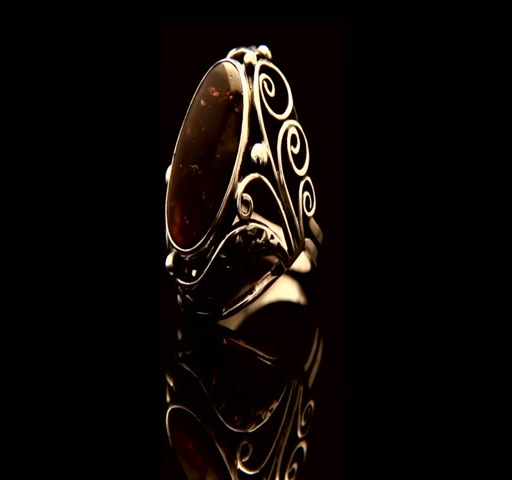
gold ring with a stone